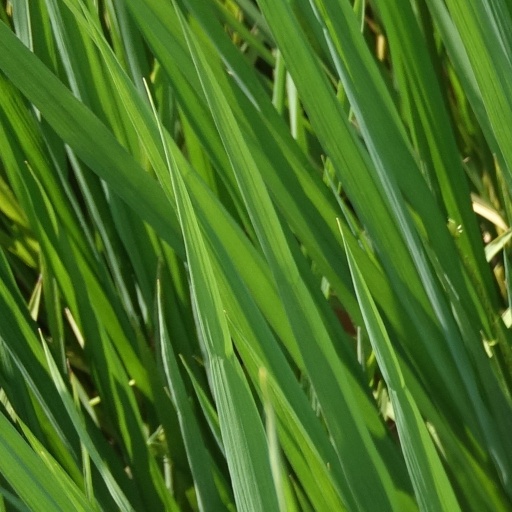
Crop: rice